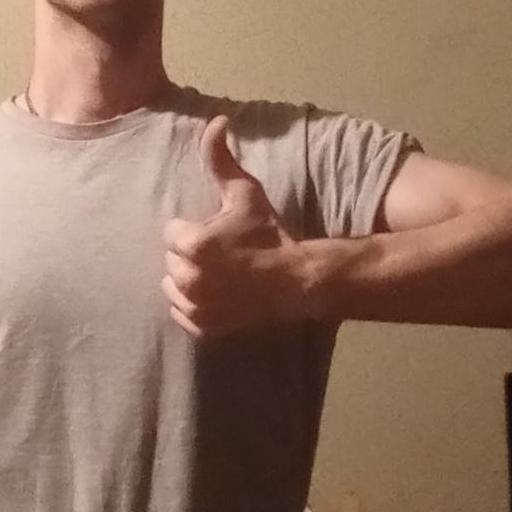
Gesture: like